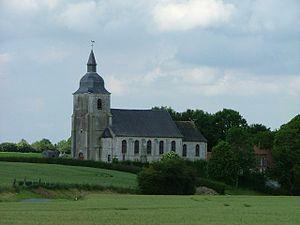
église de Pierremont
Pierremont est une commune française située dans le département du Pas-de-Calais en région Hauts-de-France.